Germany–United States relations

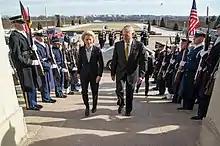
Defence ministers James Mattis (U.S.) and Ursula von der Leyen (Germany) meeting in Washington, DC

The emergence of the Cold War made the Federal Republic of Germany (West Germany) the frontier of a democratic Western Europe and American military presence became an integral part in West German society. During the Cold War, West Germany developed into the largest economy in Europe and West German-US relations developed into a new transatlantic partnership. Germany and the US shared a large portion of their culture, established intensive global trade environment, and continued to co-operate on new high technologies. However, tensions remained between differing approaches on both sides of the Atlantic. The fall of the Berlin Wall and the subsequent German reunification marked a new era in German-American co-operation.